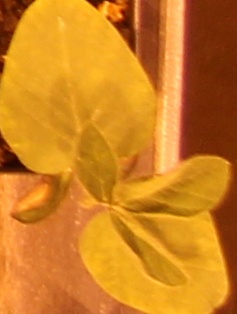
Label: Soybean